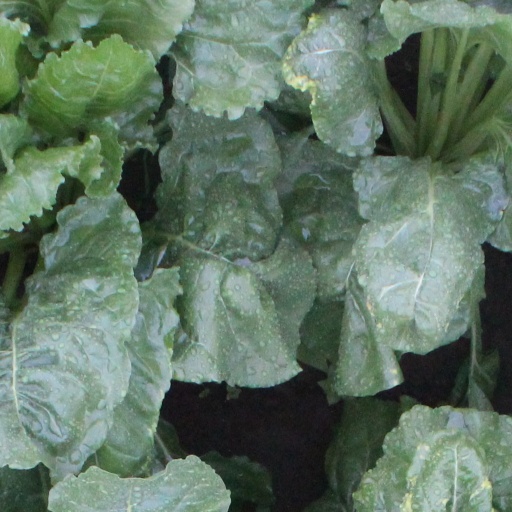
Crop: sugar beet